Time resolved microwave conductivity

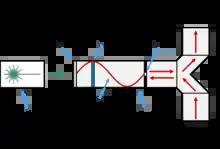
Schematic diagram of example time resolved microwave conductivity (TRMC) system. Red arrows denote the direction of microwave propagation. Electrons and holes are generated in the semiconducting sample by illumination from a pulsed optical laser.

While semiconductors have been studied using microwave radiation since the 1950s, it was not until the late 1970s and early 1980s that John Warman at the Delft University of Technology exploited microwaves for "time-resolved" measurements of photoconductivity. The first reports used electrons then photons to generate charges in fluids. The technique was later refined to study semiconductors by Kunst and Beck at the Hahn Meitner Institute in Berlin.